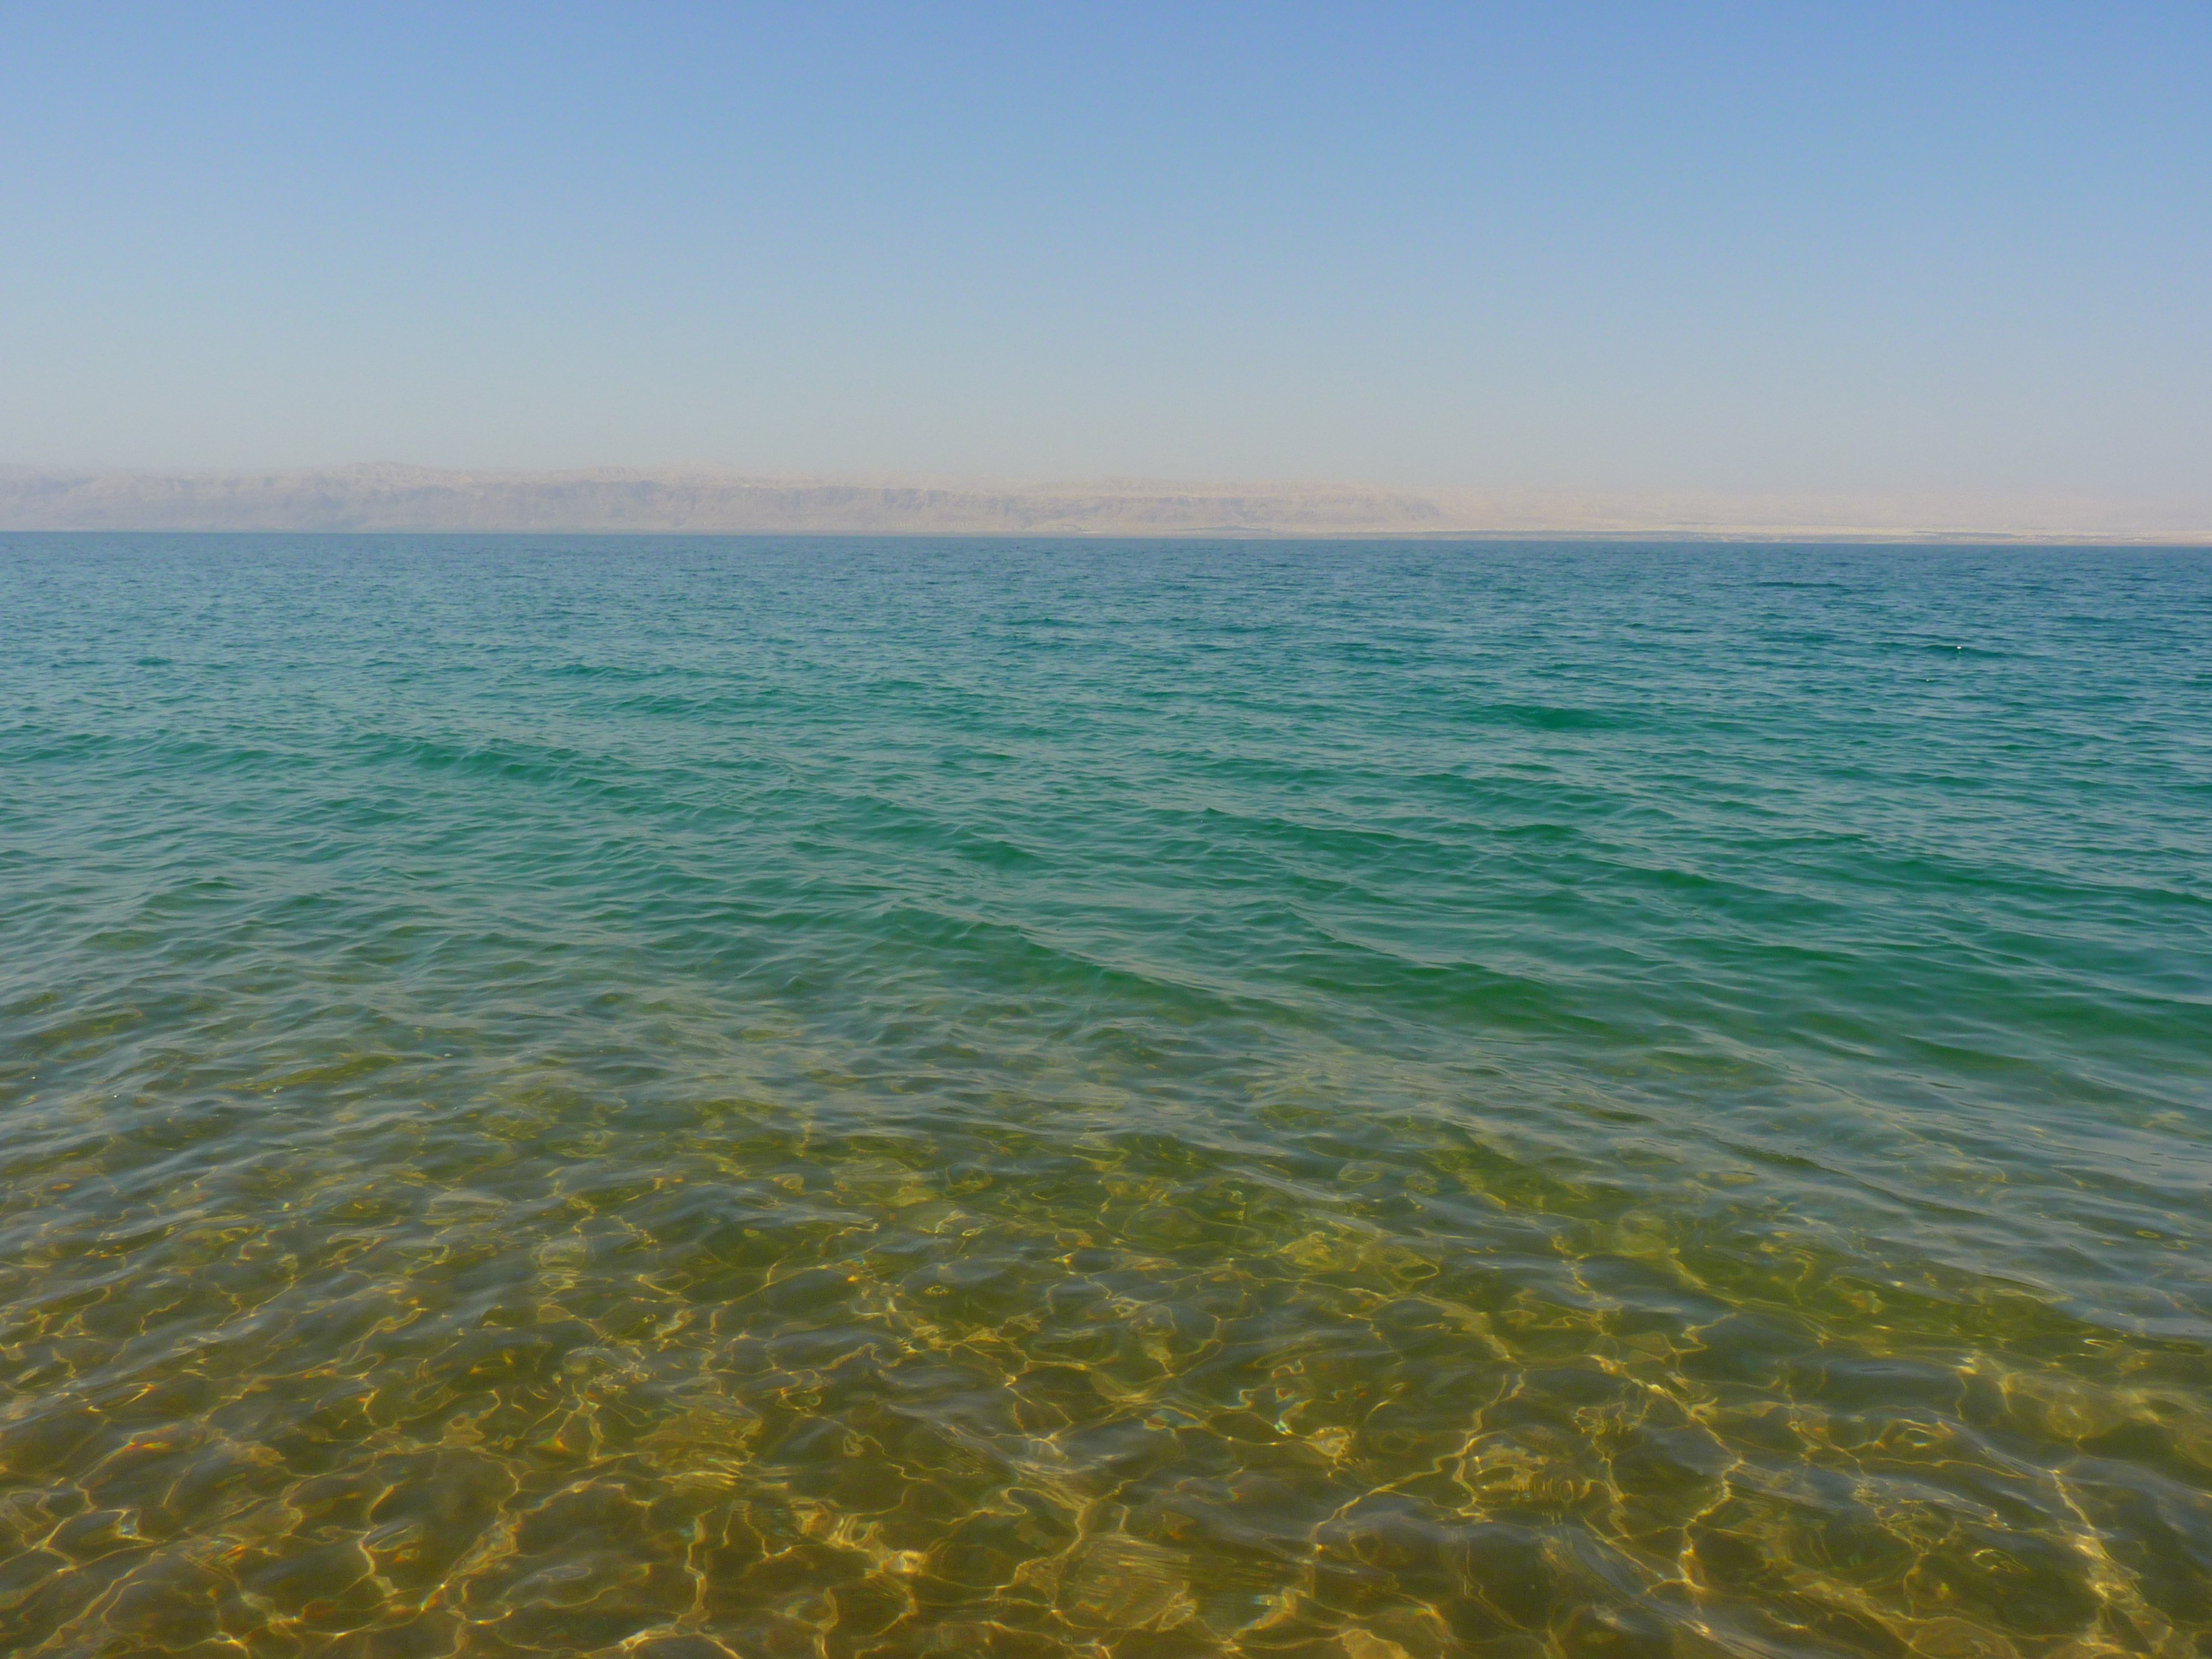
beach, sea, coast, ocean, horizon, shore, wave, travel, holiday, bay, salt, body of water, jordan, cape, middle east, dead sea, wind wave